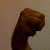
The image shows a hand gesture representing the letter 'M' in Indian Sign Language.